Raul Midón

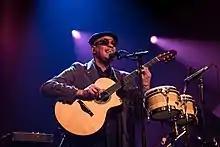
The Raul Midón Trio live @Leverkusener Jazztage 2017

Midon began his career as a session singer for Latin recording artists including Shakira, Alejandro Sanz, Julio Iglesias, and Jose Feliciano. After touring with Shakira, he moved to New York City to pursue a solo career. In New York City he worked with producer and DJ Little Louie Vega. He wrote and recorded several songs, including "Cerca De Mi" with Vega and his production team under the band name Elements of Life. The band was led by Vega and toured Europe, Japan, and Australia during 2003 and 2004.